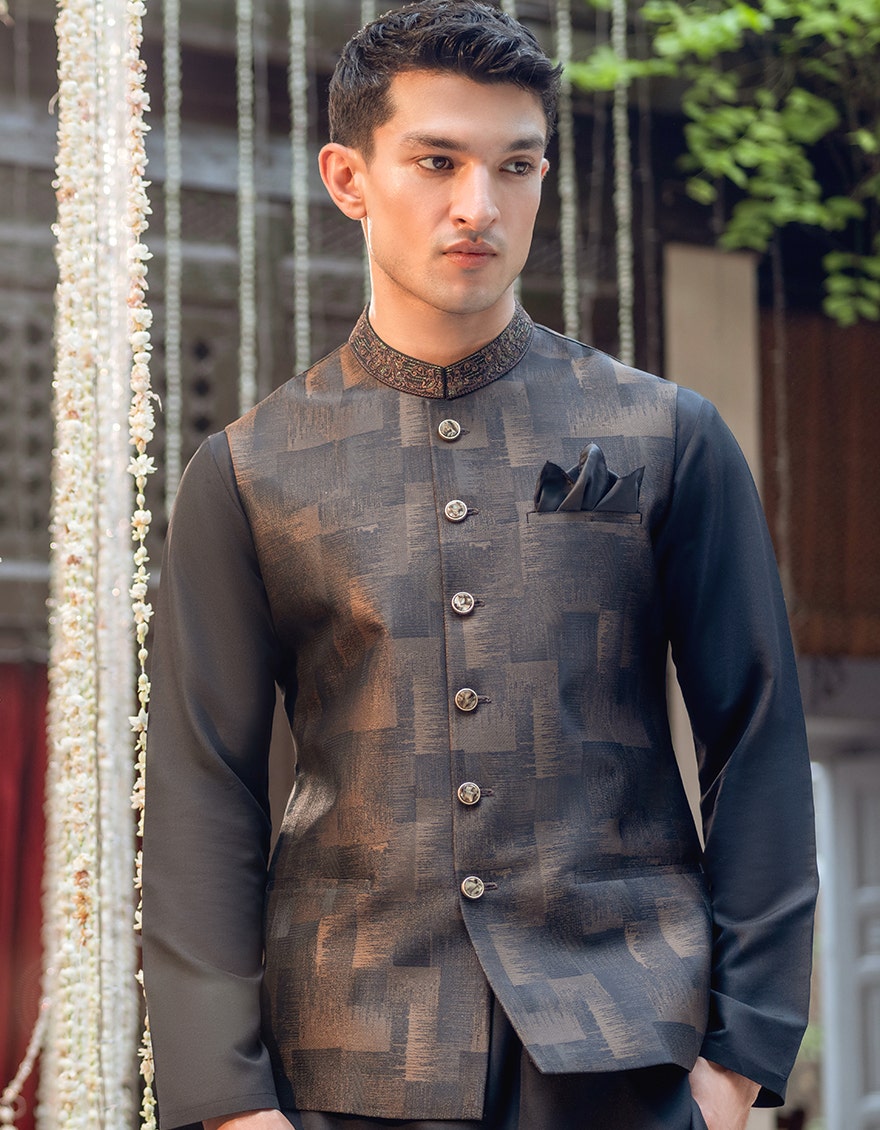
black gold karan jacquard neh